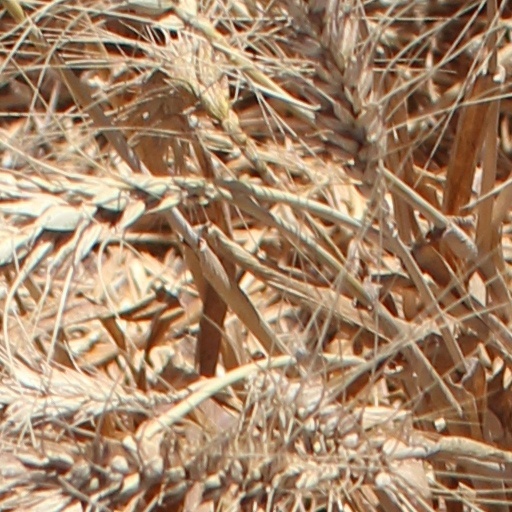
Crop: wheat